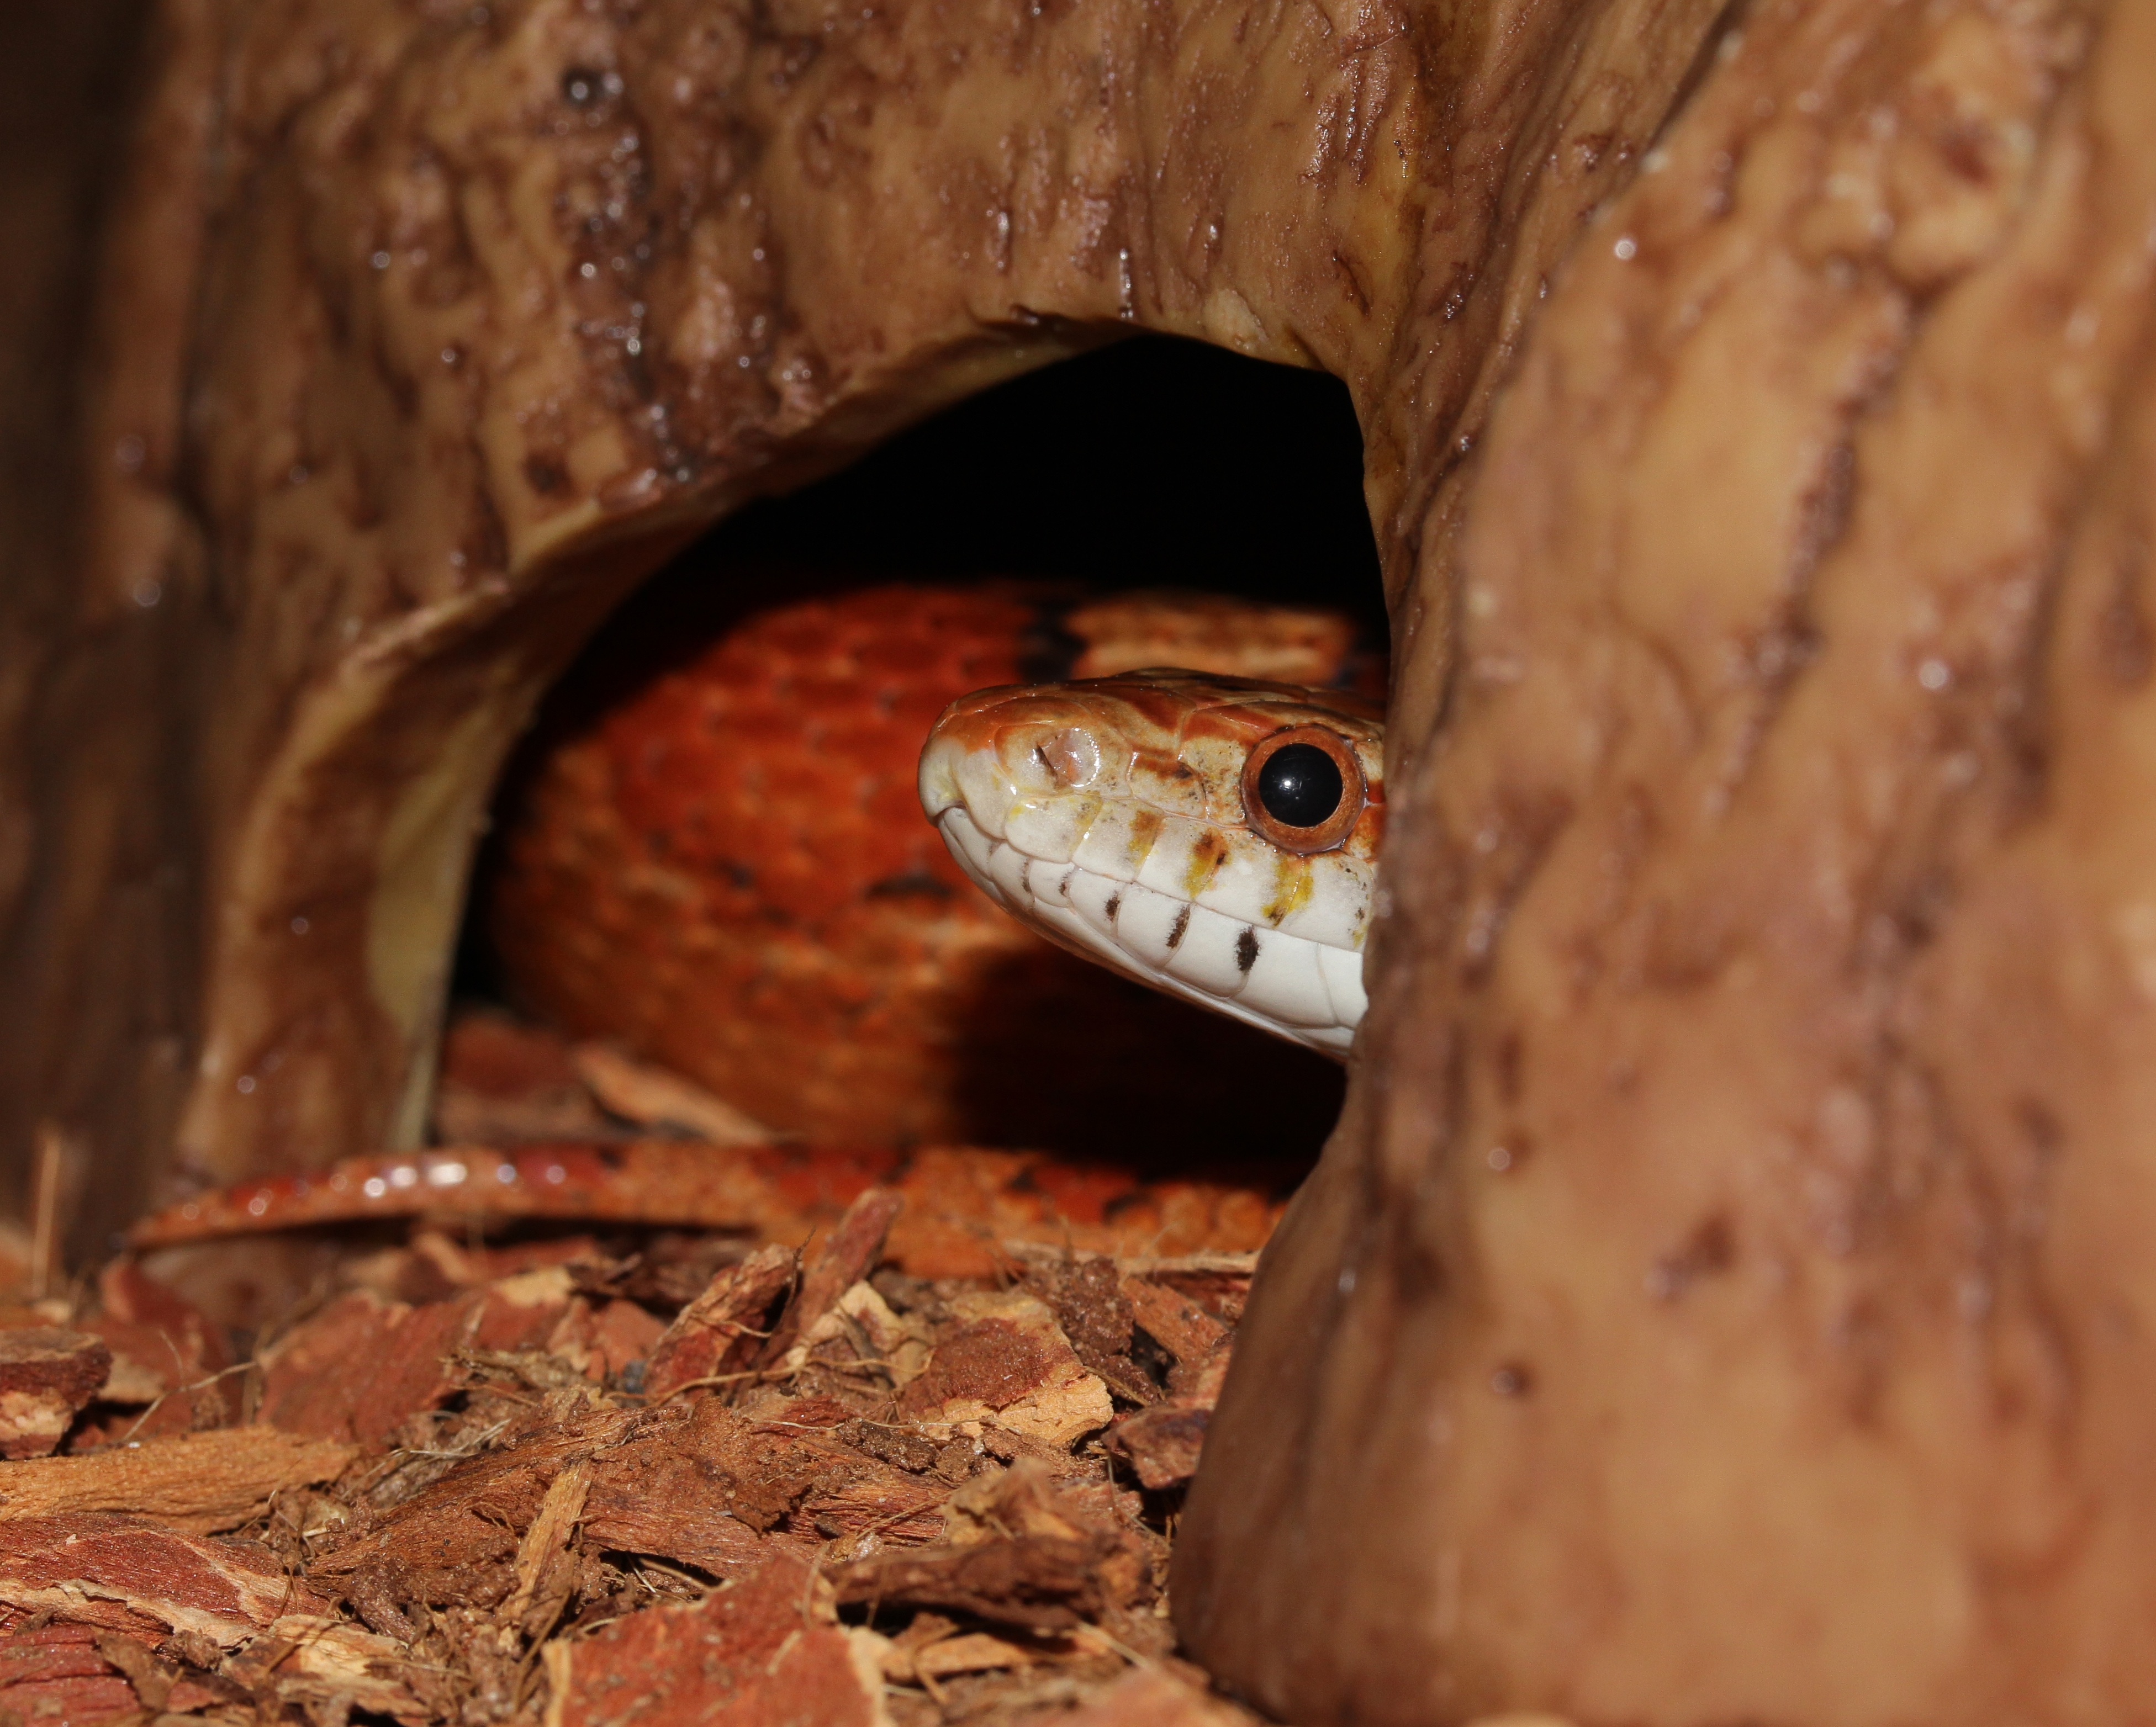
wildlife, reptile, scale, fauna, close up, lurking, snake, vertebrate, creature, terrarium, curious, constrictor, macro photography, non toxic, hiding place, terraristik, corn snake, pantherophis guttatus, scaled reptile